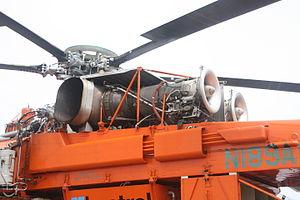
Le Pratt & Whitney T73 est un turbomoteur américain, conçu par le constructeur Pratt & Whitney.